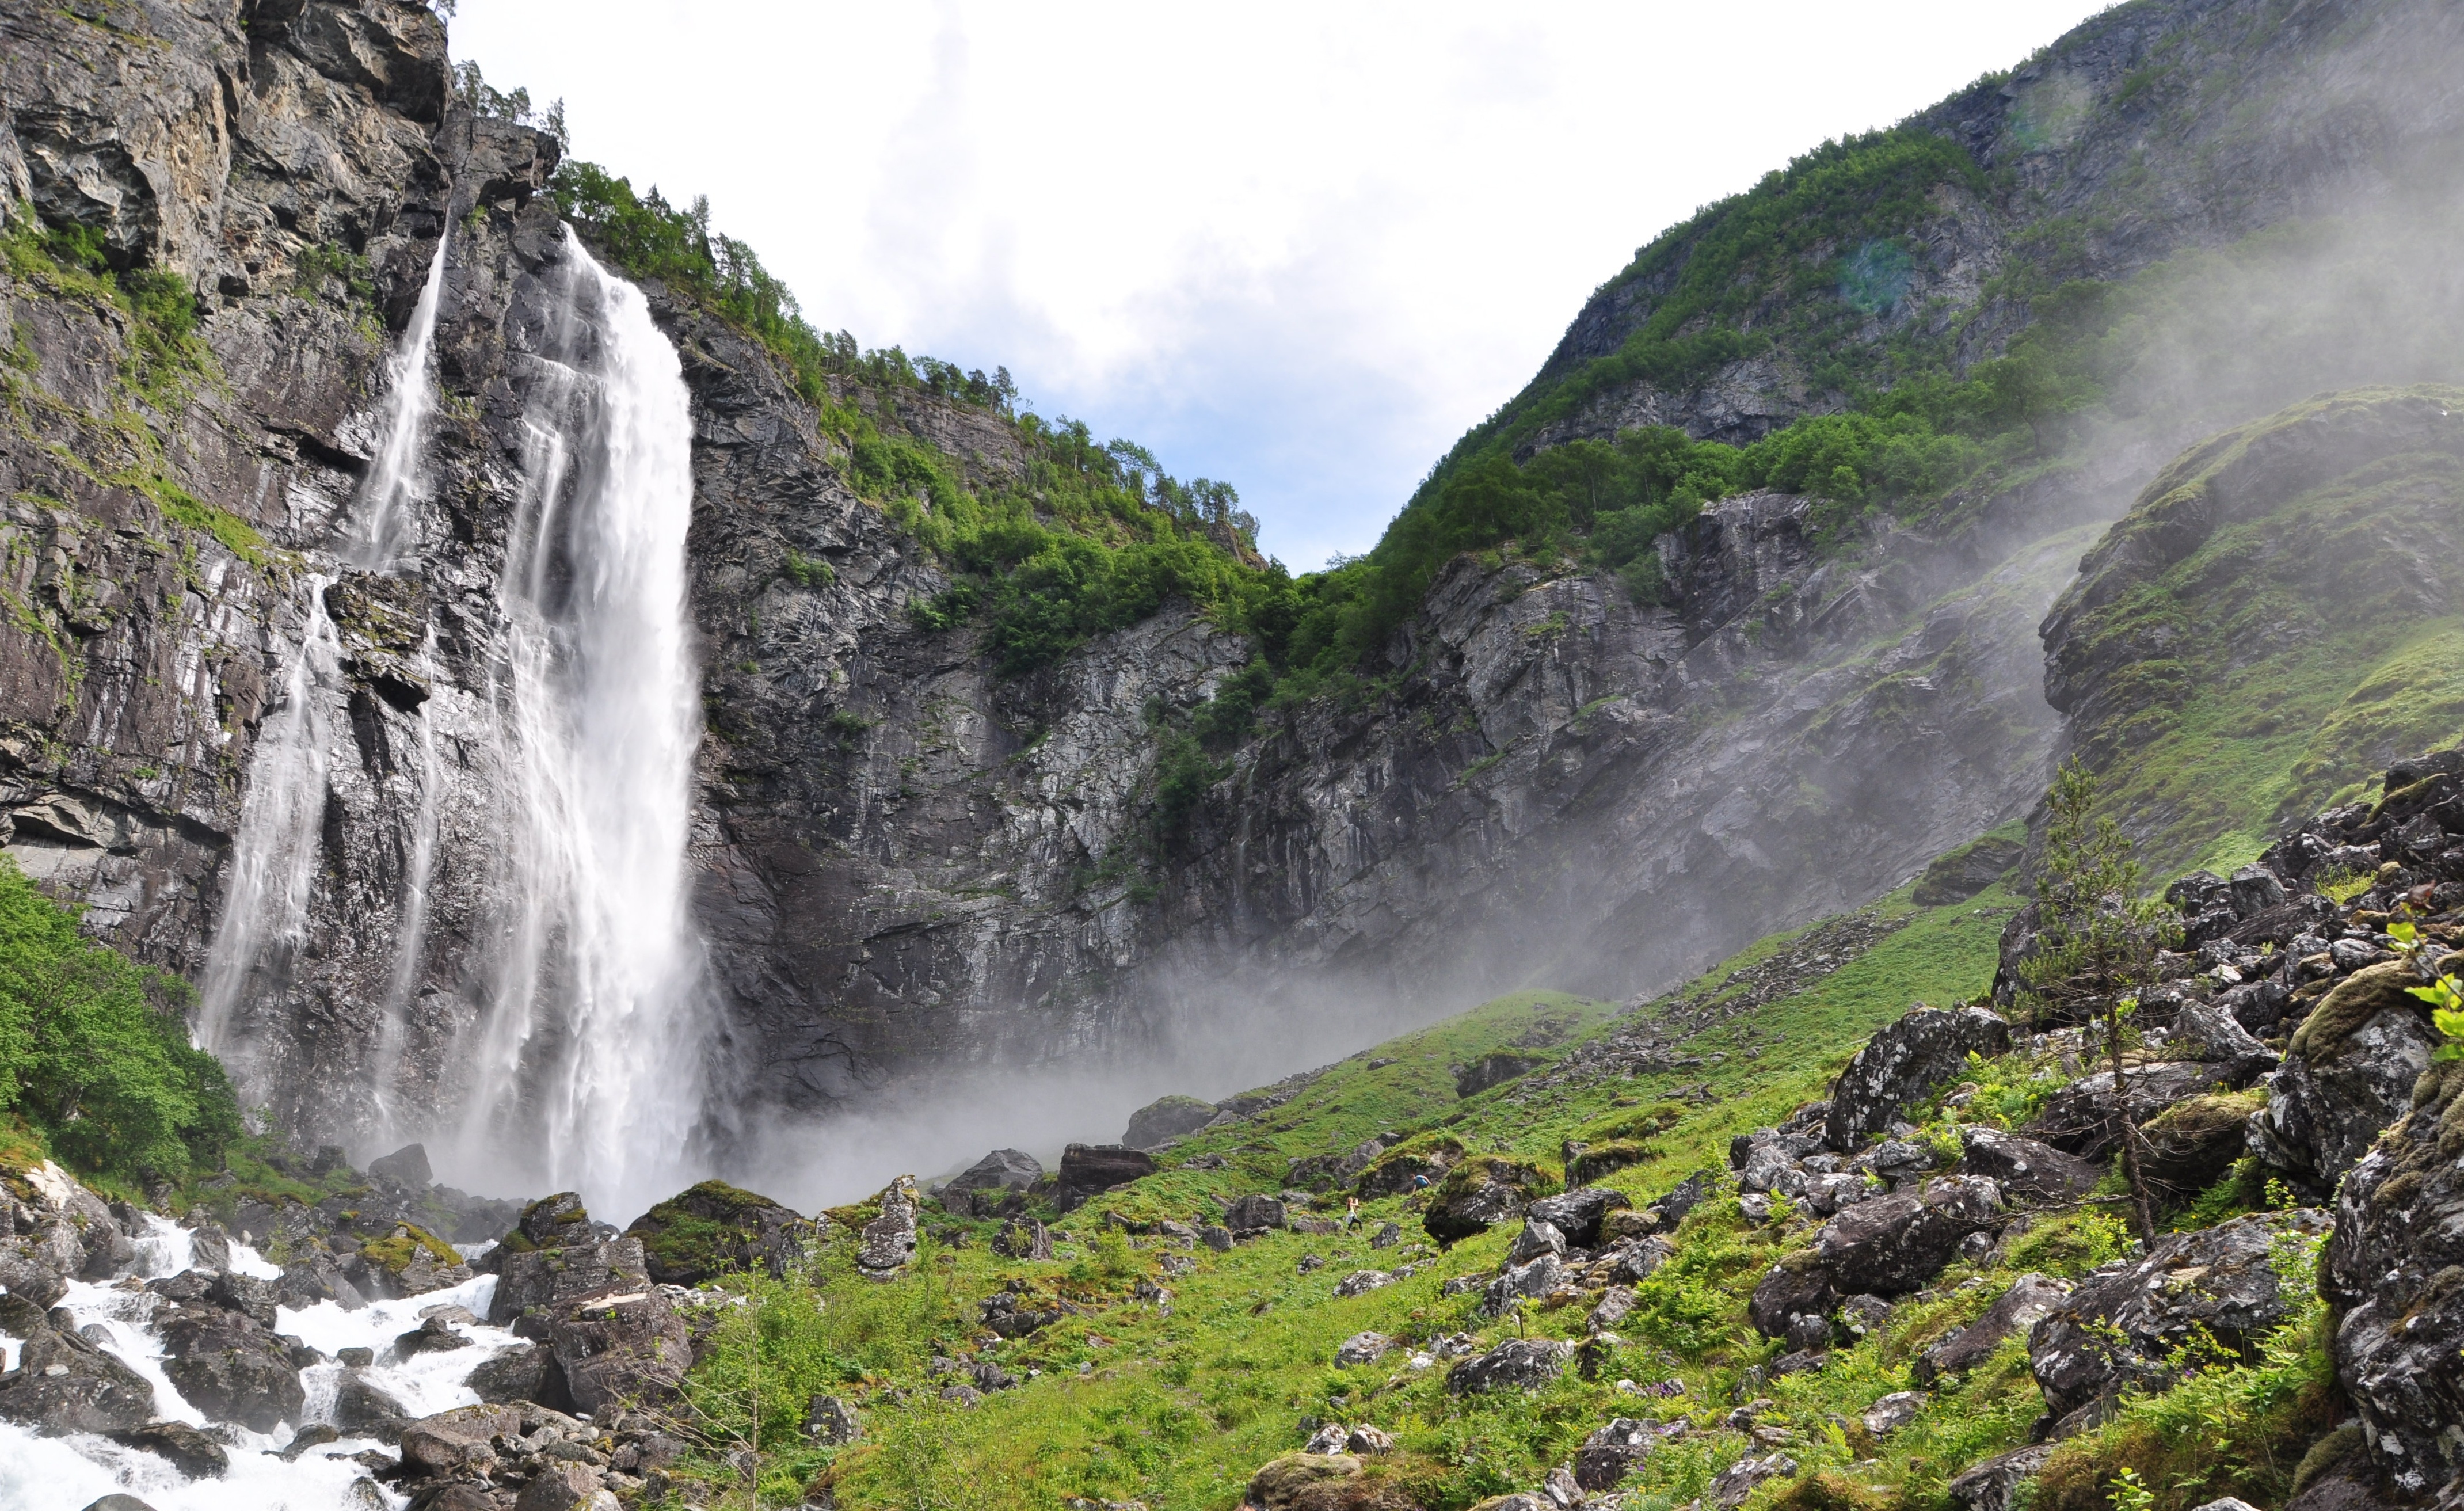
water, nature, rock, waterfall, cliff, terrain, body of water, ravine, wasserfall, water feature, norway, scandinavia, murmur, drizzle, falling height, fig fossen, feigumfossen, geological phenomenon